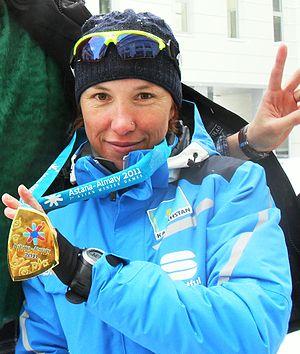
Le tableau des médailles des Jeux asiatiques d'hiver de 2011 est le classement des nations par nombre de médailles d'or remportées lors de la 7ᵉ édition des Jeux asiatiques d'hiver, qui se sont déroulés du 30 janvier au 6 février 2011 à Almaty et Astana, au Kazakhstan. 991 athlètes, représentant 26 nations ont participé à ces jeux, à travers 69 compétitions et onze disciplines sportives.
Oxana Yatskaya née le 22 septembre 1978, est une fondeuse kazakhe. Elle débute en Coupe du monde en 1995. Elle participe aux Jeux olympiques de 1998, 2002, 2006 et 2010. Elle prend part aussi à huit championnats du monde entre 1997 et 2013 avec comme meilleurs résultats une 4ᵉ place en relais en 2003 et une 8ᵉ place au 30 km classique en 2005 en individuel. Son meilleur classement dans une épreuve de Coupe du monde est une sixième place lors du sprint de Canmore en février 2010.